Question: Where is the light?
Tambaya: Ina hasken?
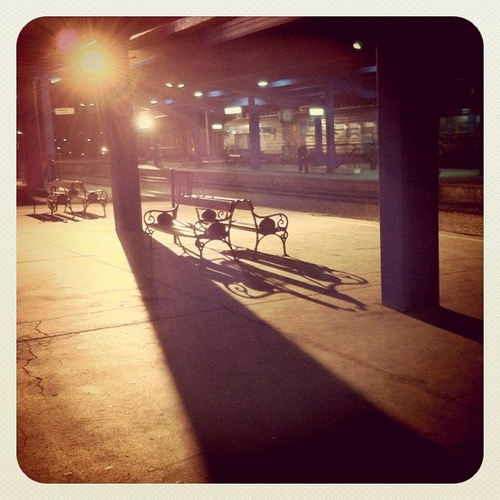
Answer: Above the ground.
Amsa: A saman ƙasa.